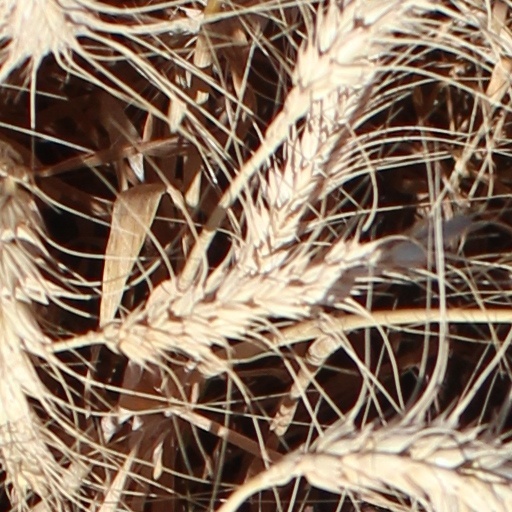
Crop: wheat